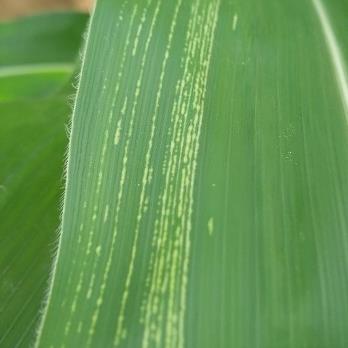
Crop: Maize
Condition: stripe-d